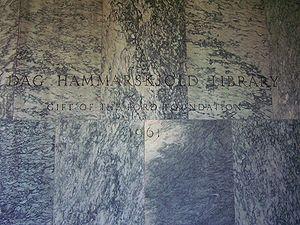
La Bibliothèque Dag-Hammarskjöld est située au siège des Nations unies à New York. Elle est consacrée à la mémoire de Dag Hammarskjöld, 2ᵉ secrétaire général des Nations unies.